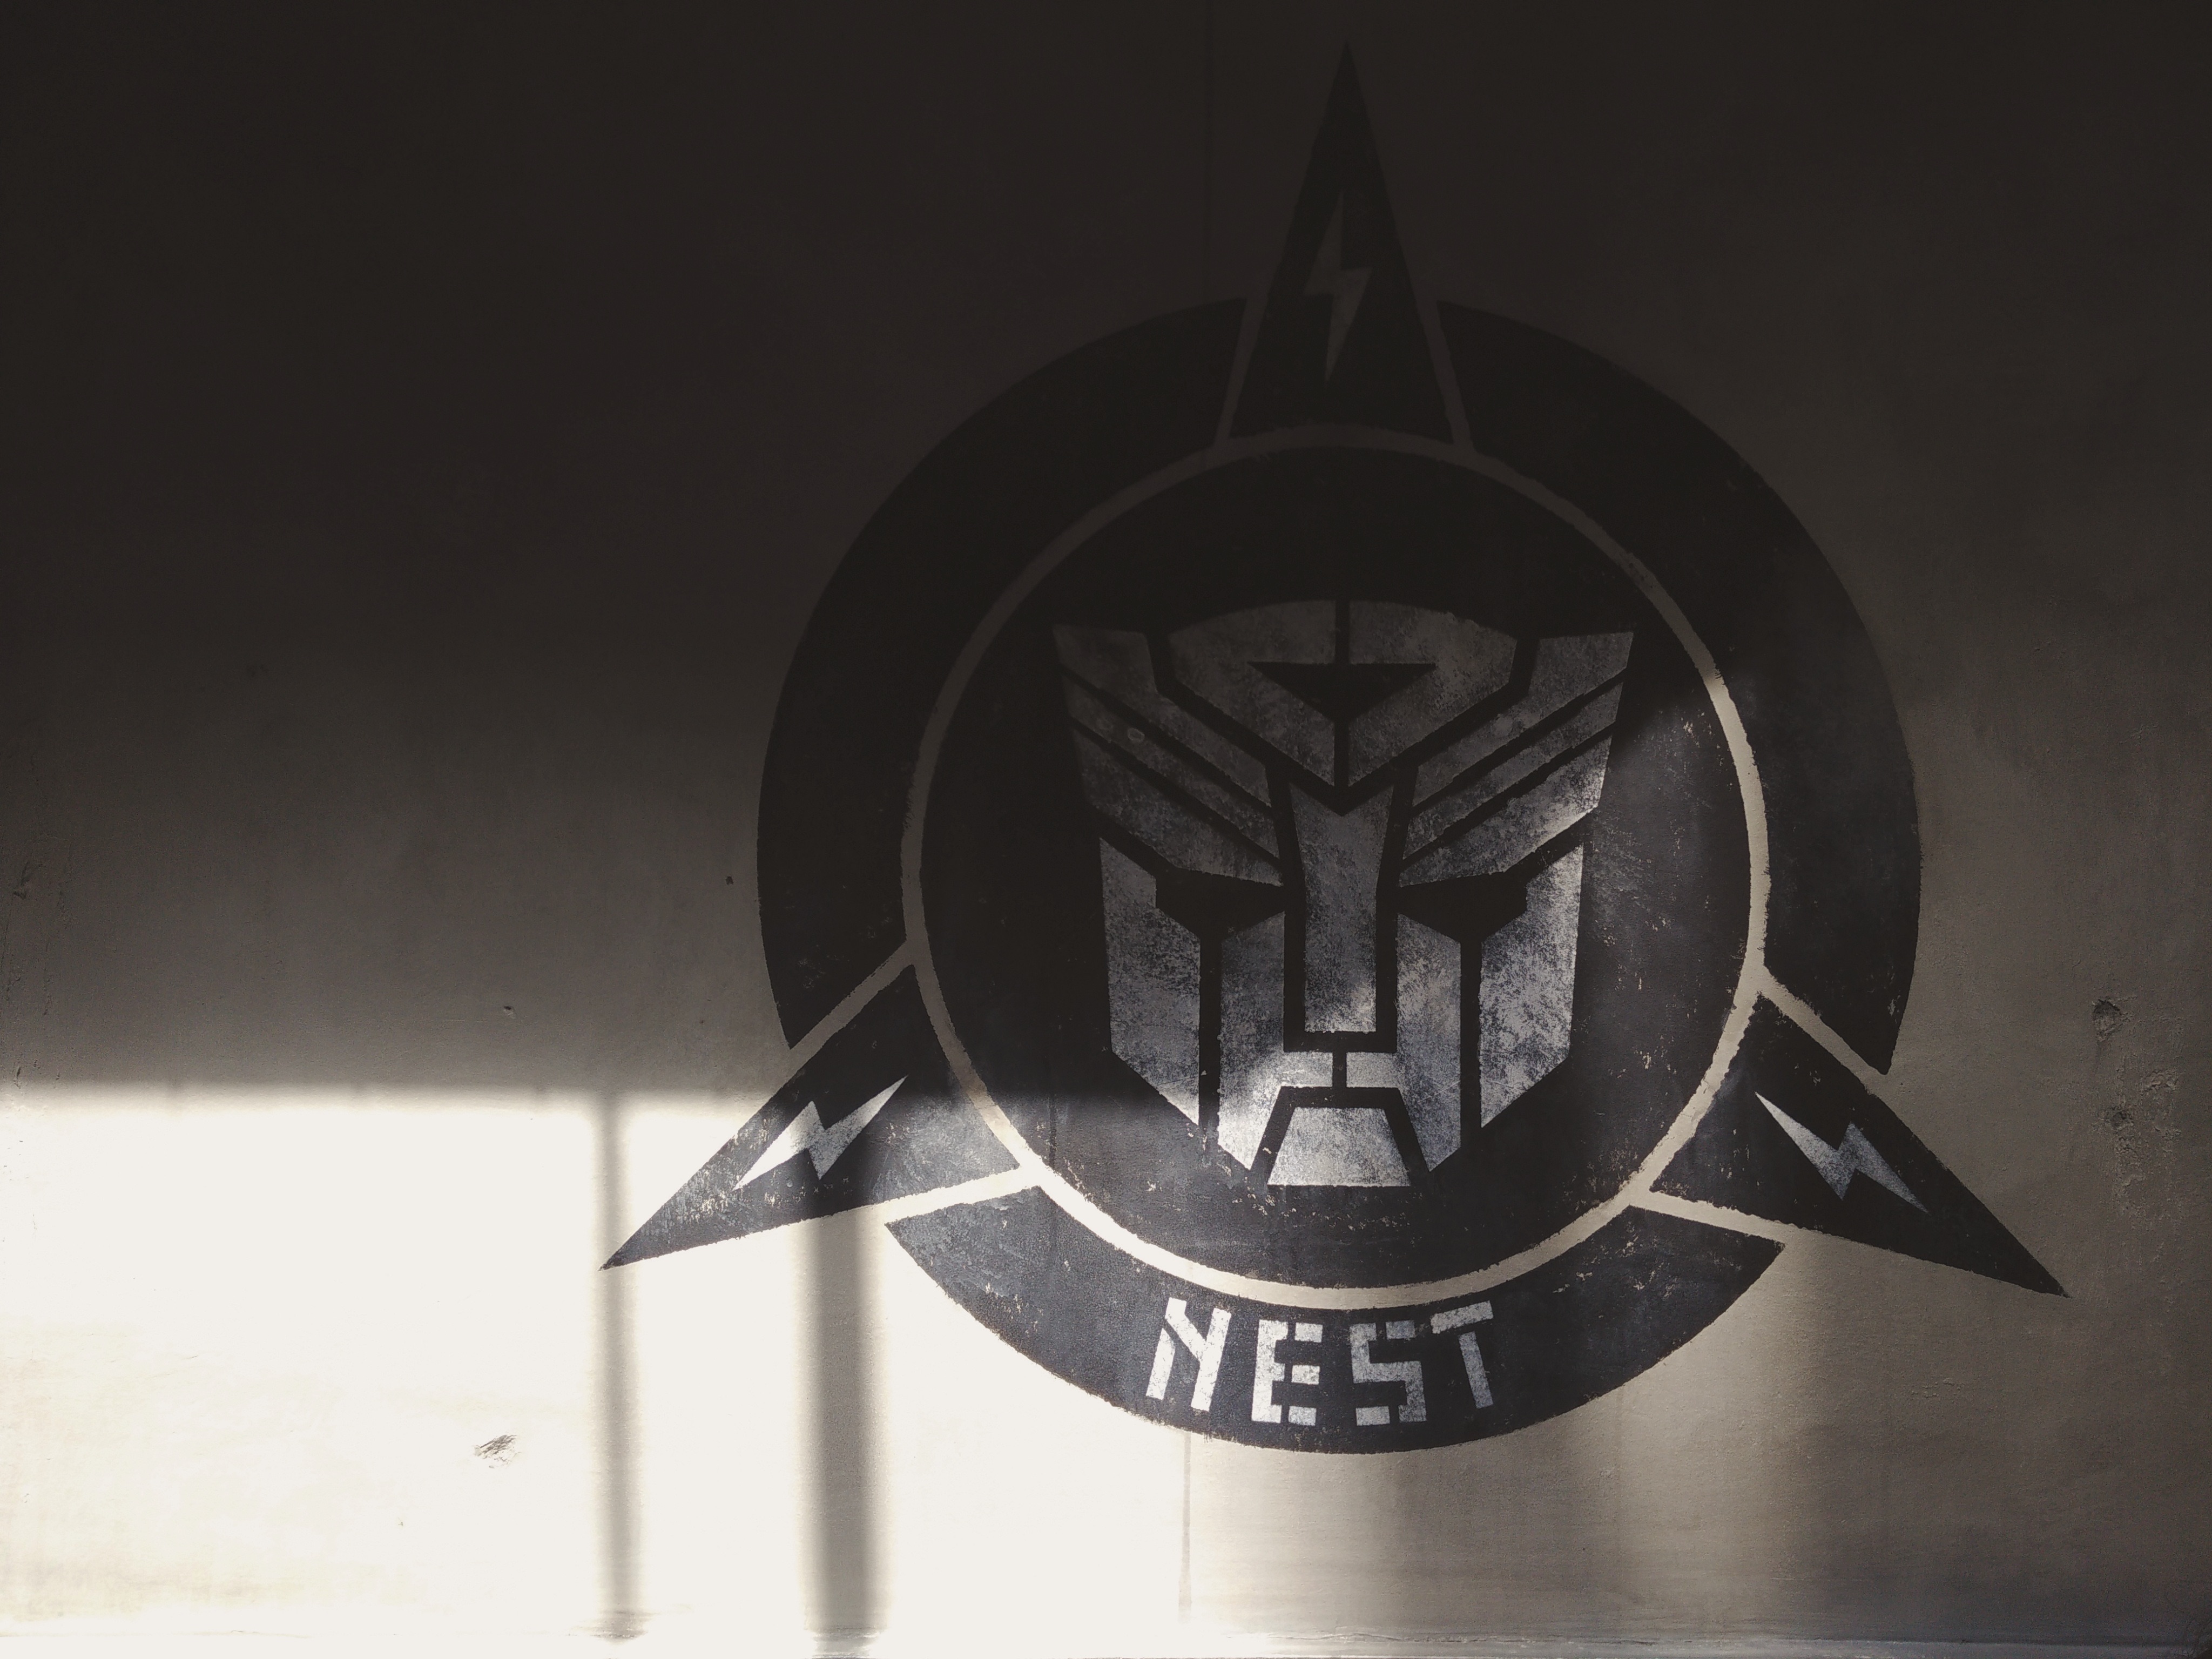
symbol, logo